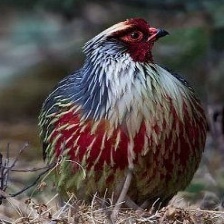
Species: BLOOD PHEASANT
Scientific name: ITHAGINIS CRUENTUS